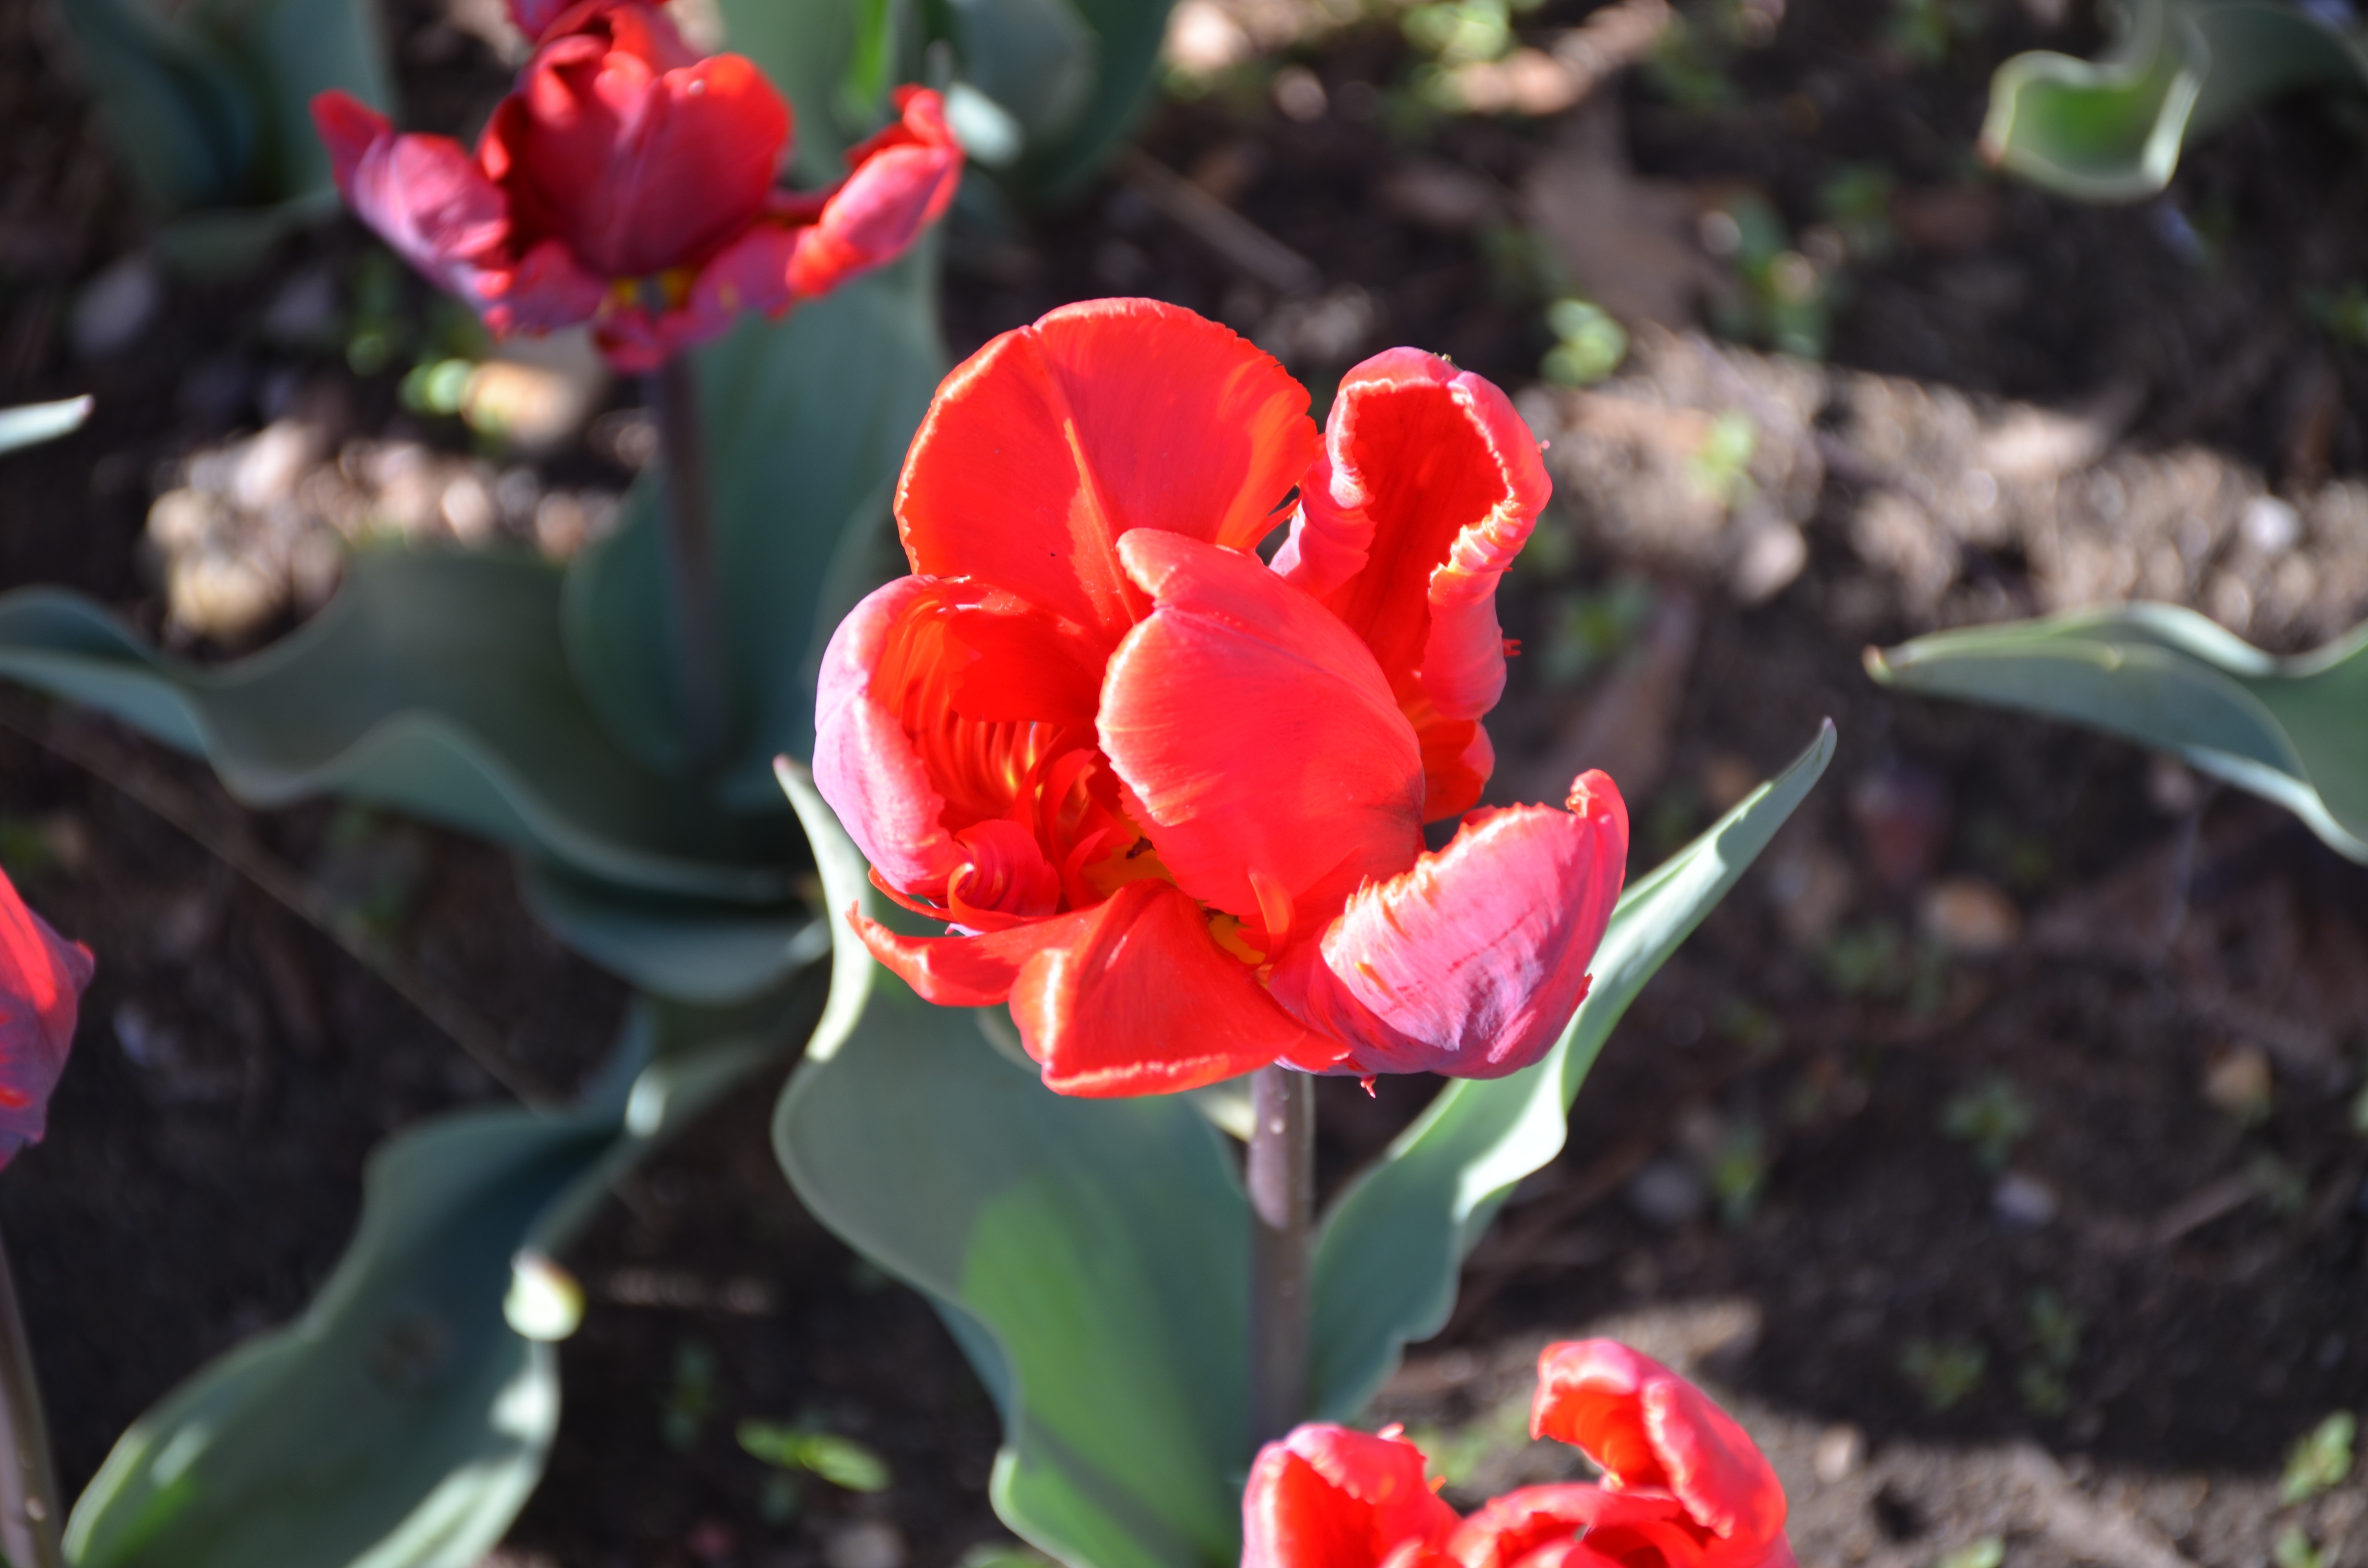
blossom, plant, flower, petal, bloom, tulip, red, botany, colorful, garden, flora, flowers, holland, michigan, tulips, flower garden, flowering plant, land plant